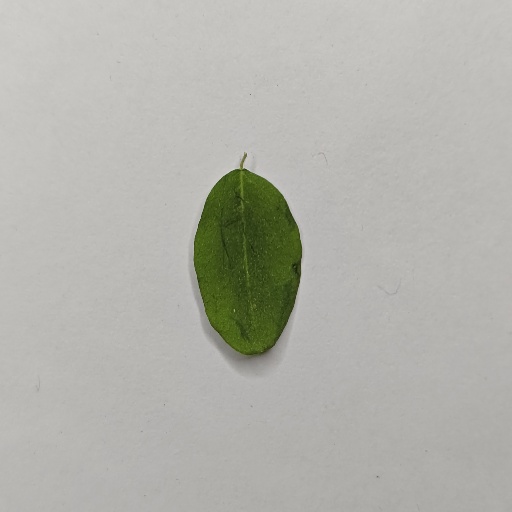
Species: Sojina
Leaf condition: Healthy Leaf